Three Smart Girls

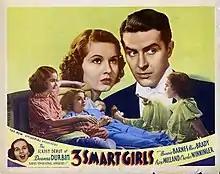
Lobby card

Three Smart Girls is a 1936 American musical comedy film directed by Henry Koster and starring Barbara Read, Nan Grey, Deanna Durbin (her feature film debut), and Ray Milland. The film's screenplay was written by Adele Comandini and Austin Parker, and is about three sisters who travel to New York City to prevent their father from remarrying. The three plot to bring their divorced parents back together again.